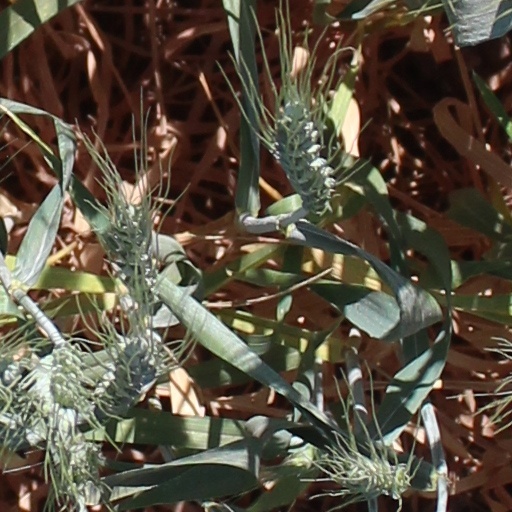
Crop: wheat